Puzzled (video game)

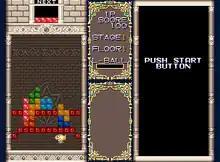
Gameplay screenshot

The visuals of "Puzzled" look a lot like "Tetris" and the core gameplay is the same: the player controls tetrominos falling from the top of the screen, and filling a horizontal lines clears it, but the objective is to clear a vertical path for a hot air balloon initially trapped at the bottom of each level, enabling it to fly off the top of the playing field and moving up to the next level of a tower.